QF 18-pounder gun

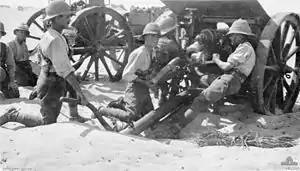

When the war began, British field guns (13-pounder and 18-pounder) were equipped solely with shrapnel shells, with an approximate 3:1 ratio of field guns to field howitzers (5-inch and 4.5-inch).